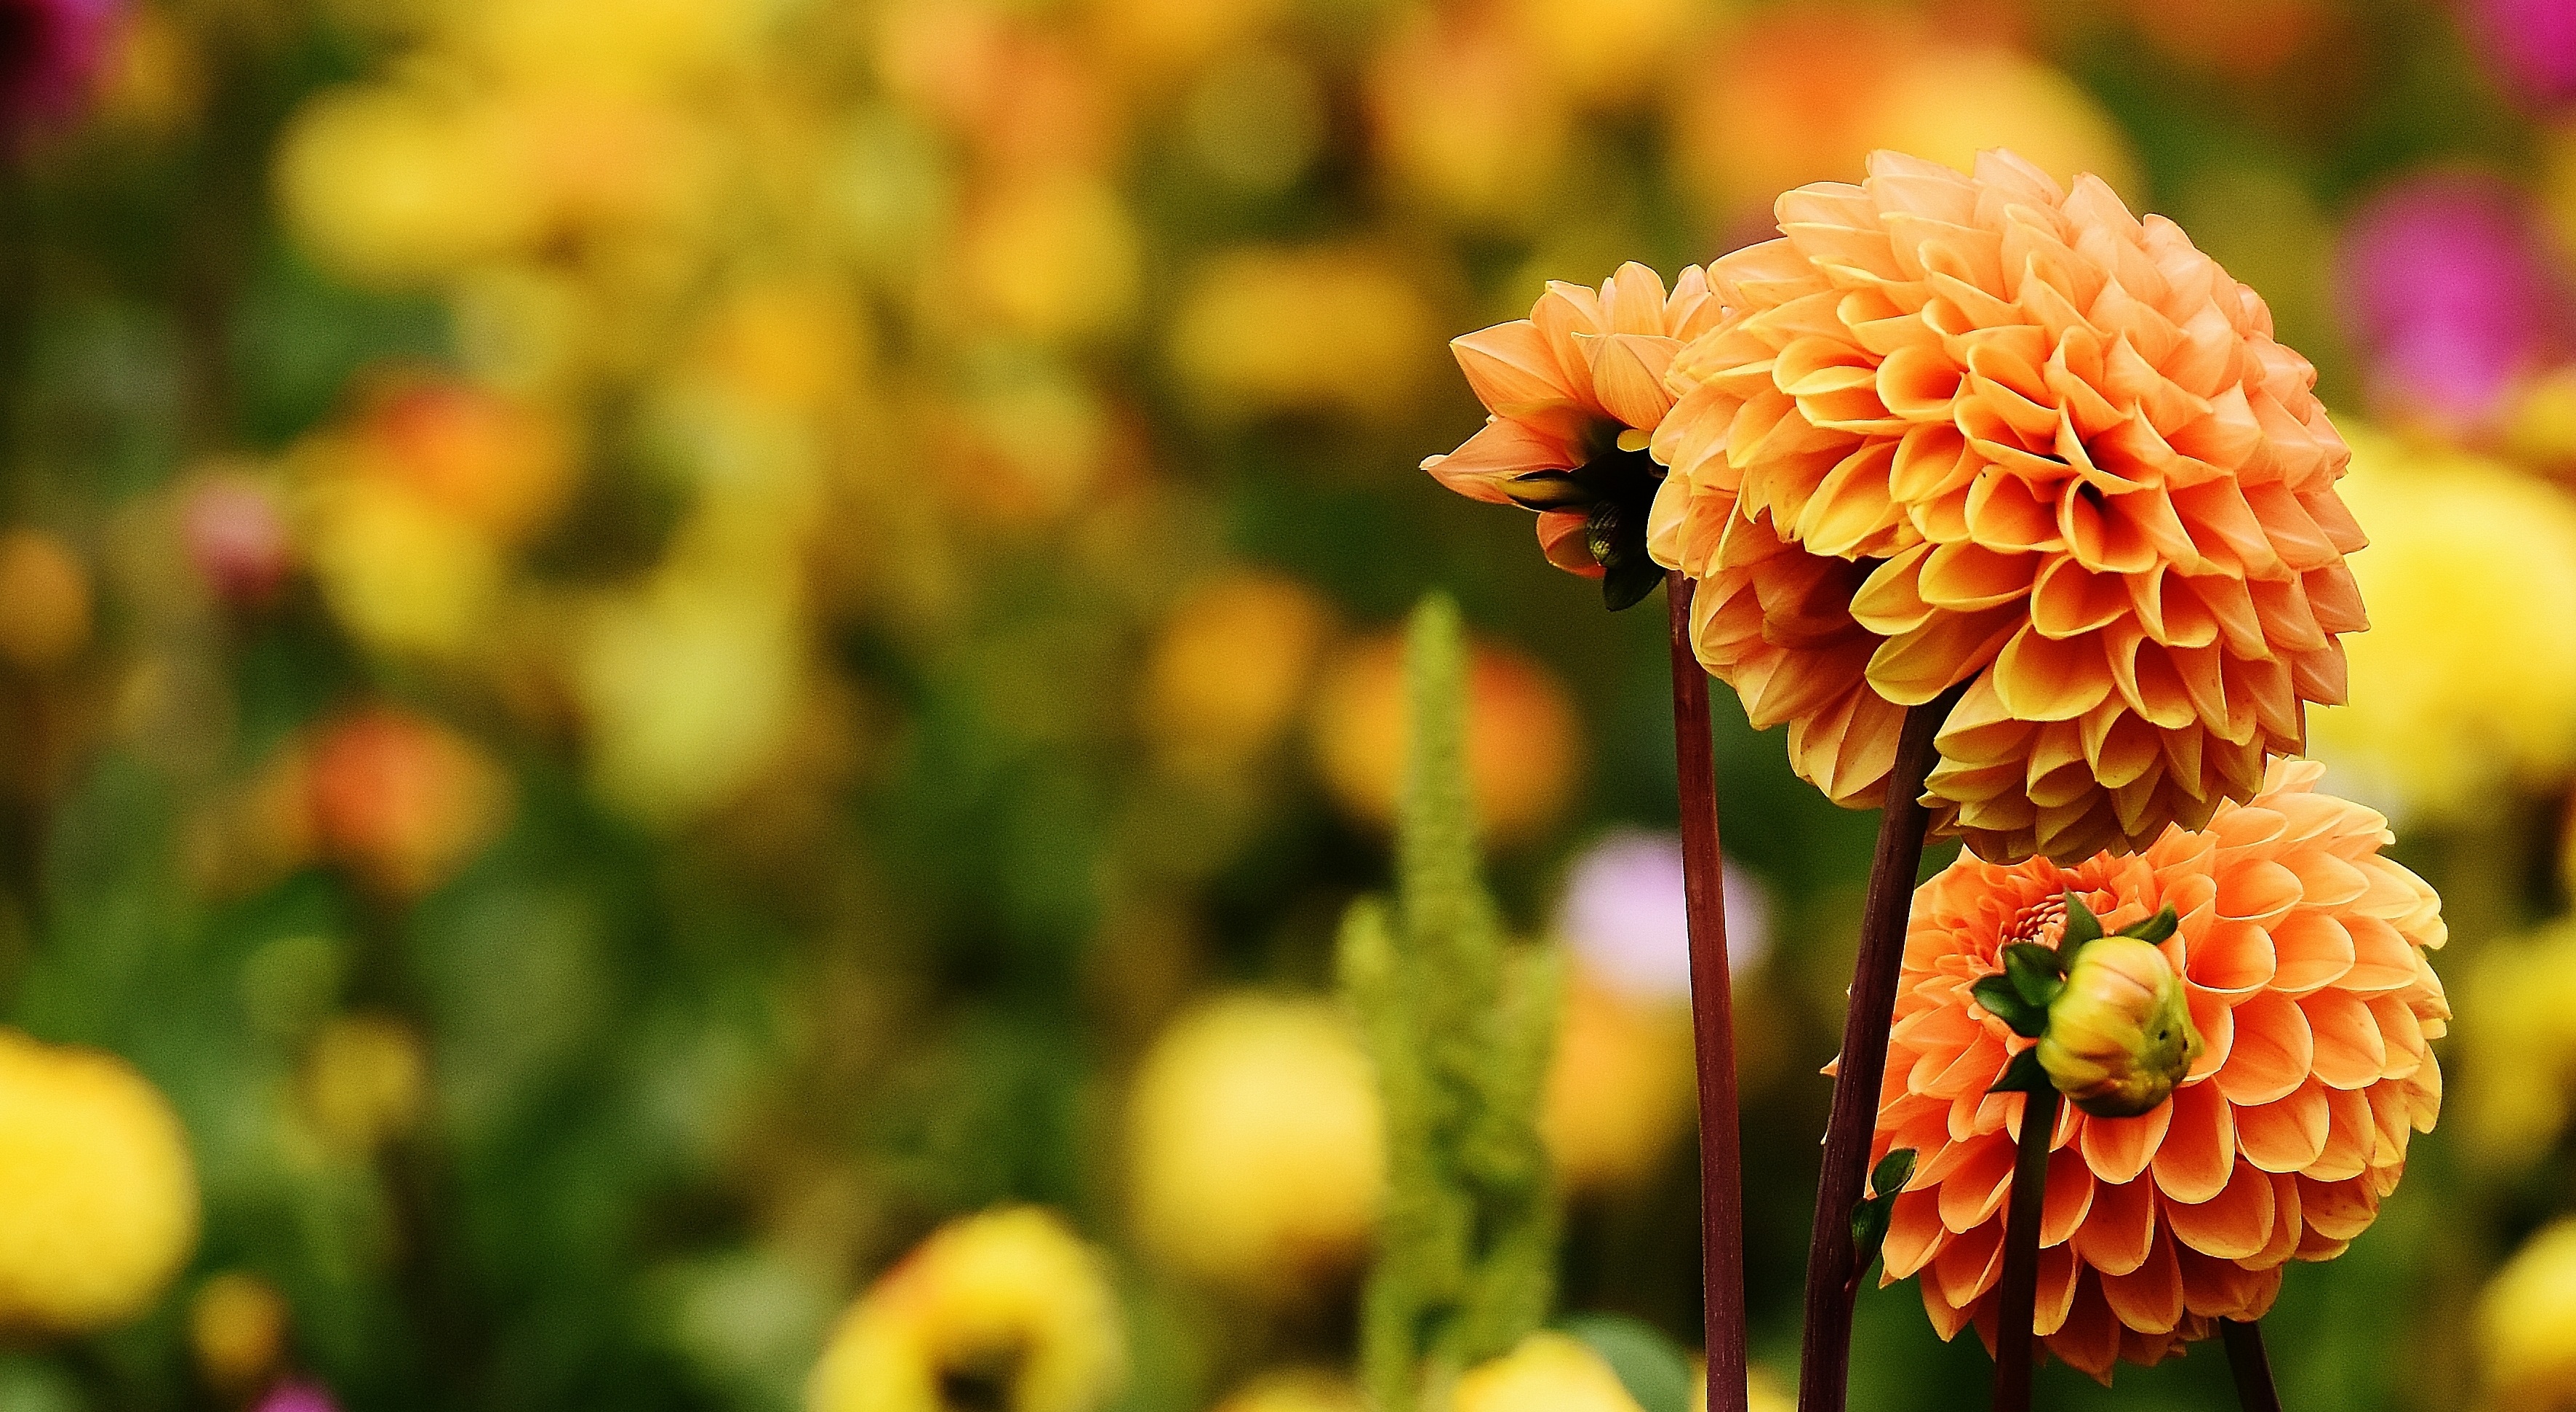
nature, blossom, plant, meadow, leaf, flower, petal, bloom, autumn, botany, yellow, garden, flora, wildflower, close up, dahlia, asteraceae, dahlias, flower garden, dahlia garden, nectar, macro photography, flowering plant, ornamental flower, daisy family, dalia, land plant